Siret

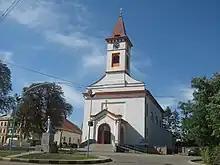
The Roman Catholic in downtown Siret, belonging to the bygone Bukovina German community of the town.

Given the 14th century decline of the Byzantine Empire as Orthodox regional superpower-ally and Latin mendicant orders missions since the 13th century, the prince Bogdan I of Moldavia obtained virtual independence in 1359 as founding "voivode" (autonomous prince), seeking aid and protection from Poland, welcomed Latin missionaries, Francescans (founding a monastery at Siret in 1340) and Dominicans. His son and indirect successor Lațcu of Moldavia (1365-1373) promised Rome his and the people's conversion to Catholicism and asked Pope Urban V to send missionaries and erect a Latin diocese in his principality's capital, Siret, which happened in 1371, initially directly subject to the Holy See until 1412 when it was made suffragan of the Archbishopric of Lviv (Lwów in Polish; now in Ukraine).